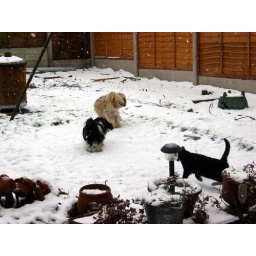
My two dogs and the cat out in the snow